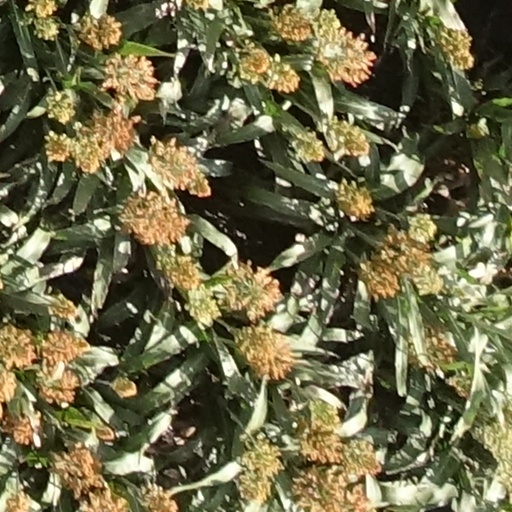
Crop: sorghum